Cerata

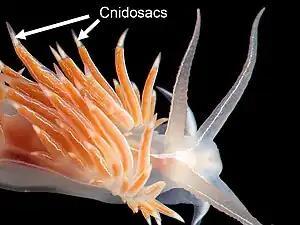
Detail of the aeolid nudibranch "Flabellina aff. lineata" showing the cerata and cnidosacs.

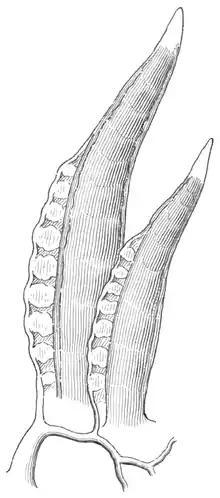
Drawing of cerata of "Fiona pinnata". There are small efferent vessels in cerata with puckered membranous fringe on the inner sides. The vessels are leading to the great median trunk.

Cerata, singular ceras, are anatomical structures found externally in nudibranch sea slugs, especially in aeolid nudibranchs, marine opisthobranch gastropod mollusks in the clade Aeolidida. The word ceras comes from the Greek word "κέρας", meaning "horn", a reference to the shape of these structures.